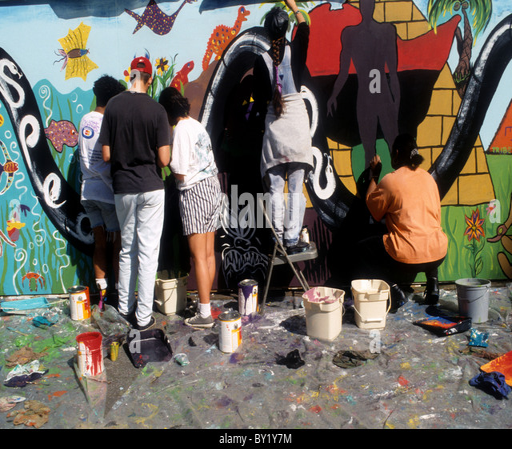
volunteers paint a mural designed by the artist .